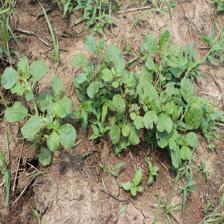
Label: BroadLeafWeed